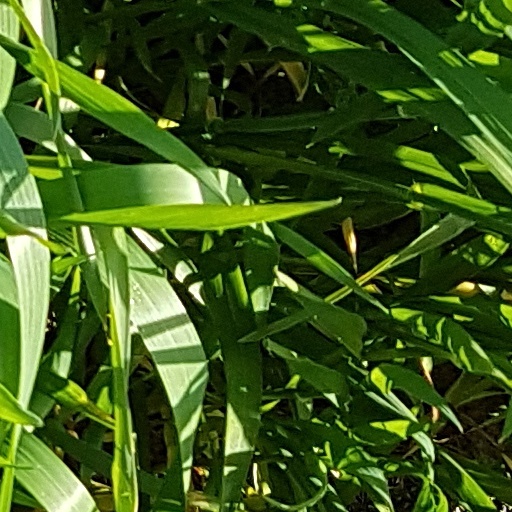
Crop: wheat